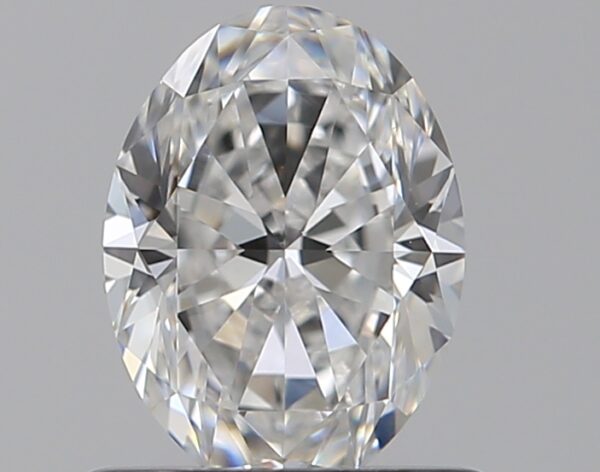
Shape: oval
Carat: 0.7
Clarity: VS1
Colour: D
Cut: EX
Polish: EX
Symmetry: VG
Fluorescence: ST
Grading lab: GIA
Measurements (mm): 6.64 x 4.94 x 3.11